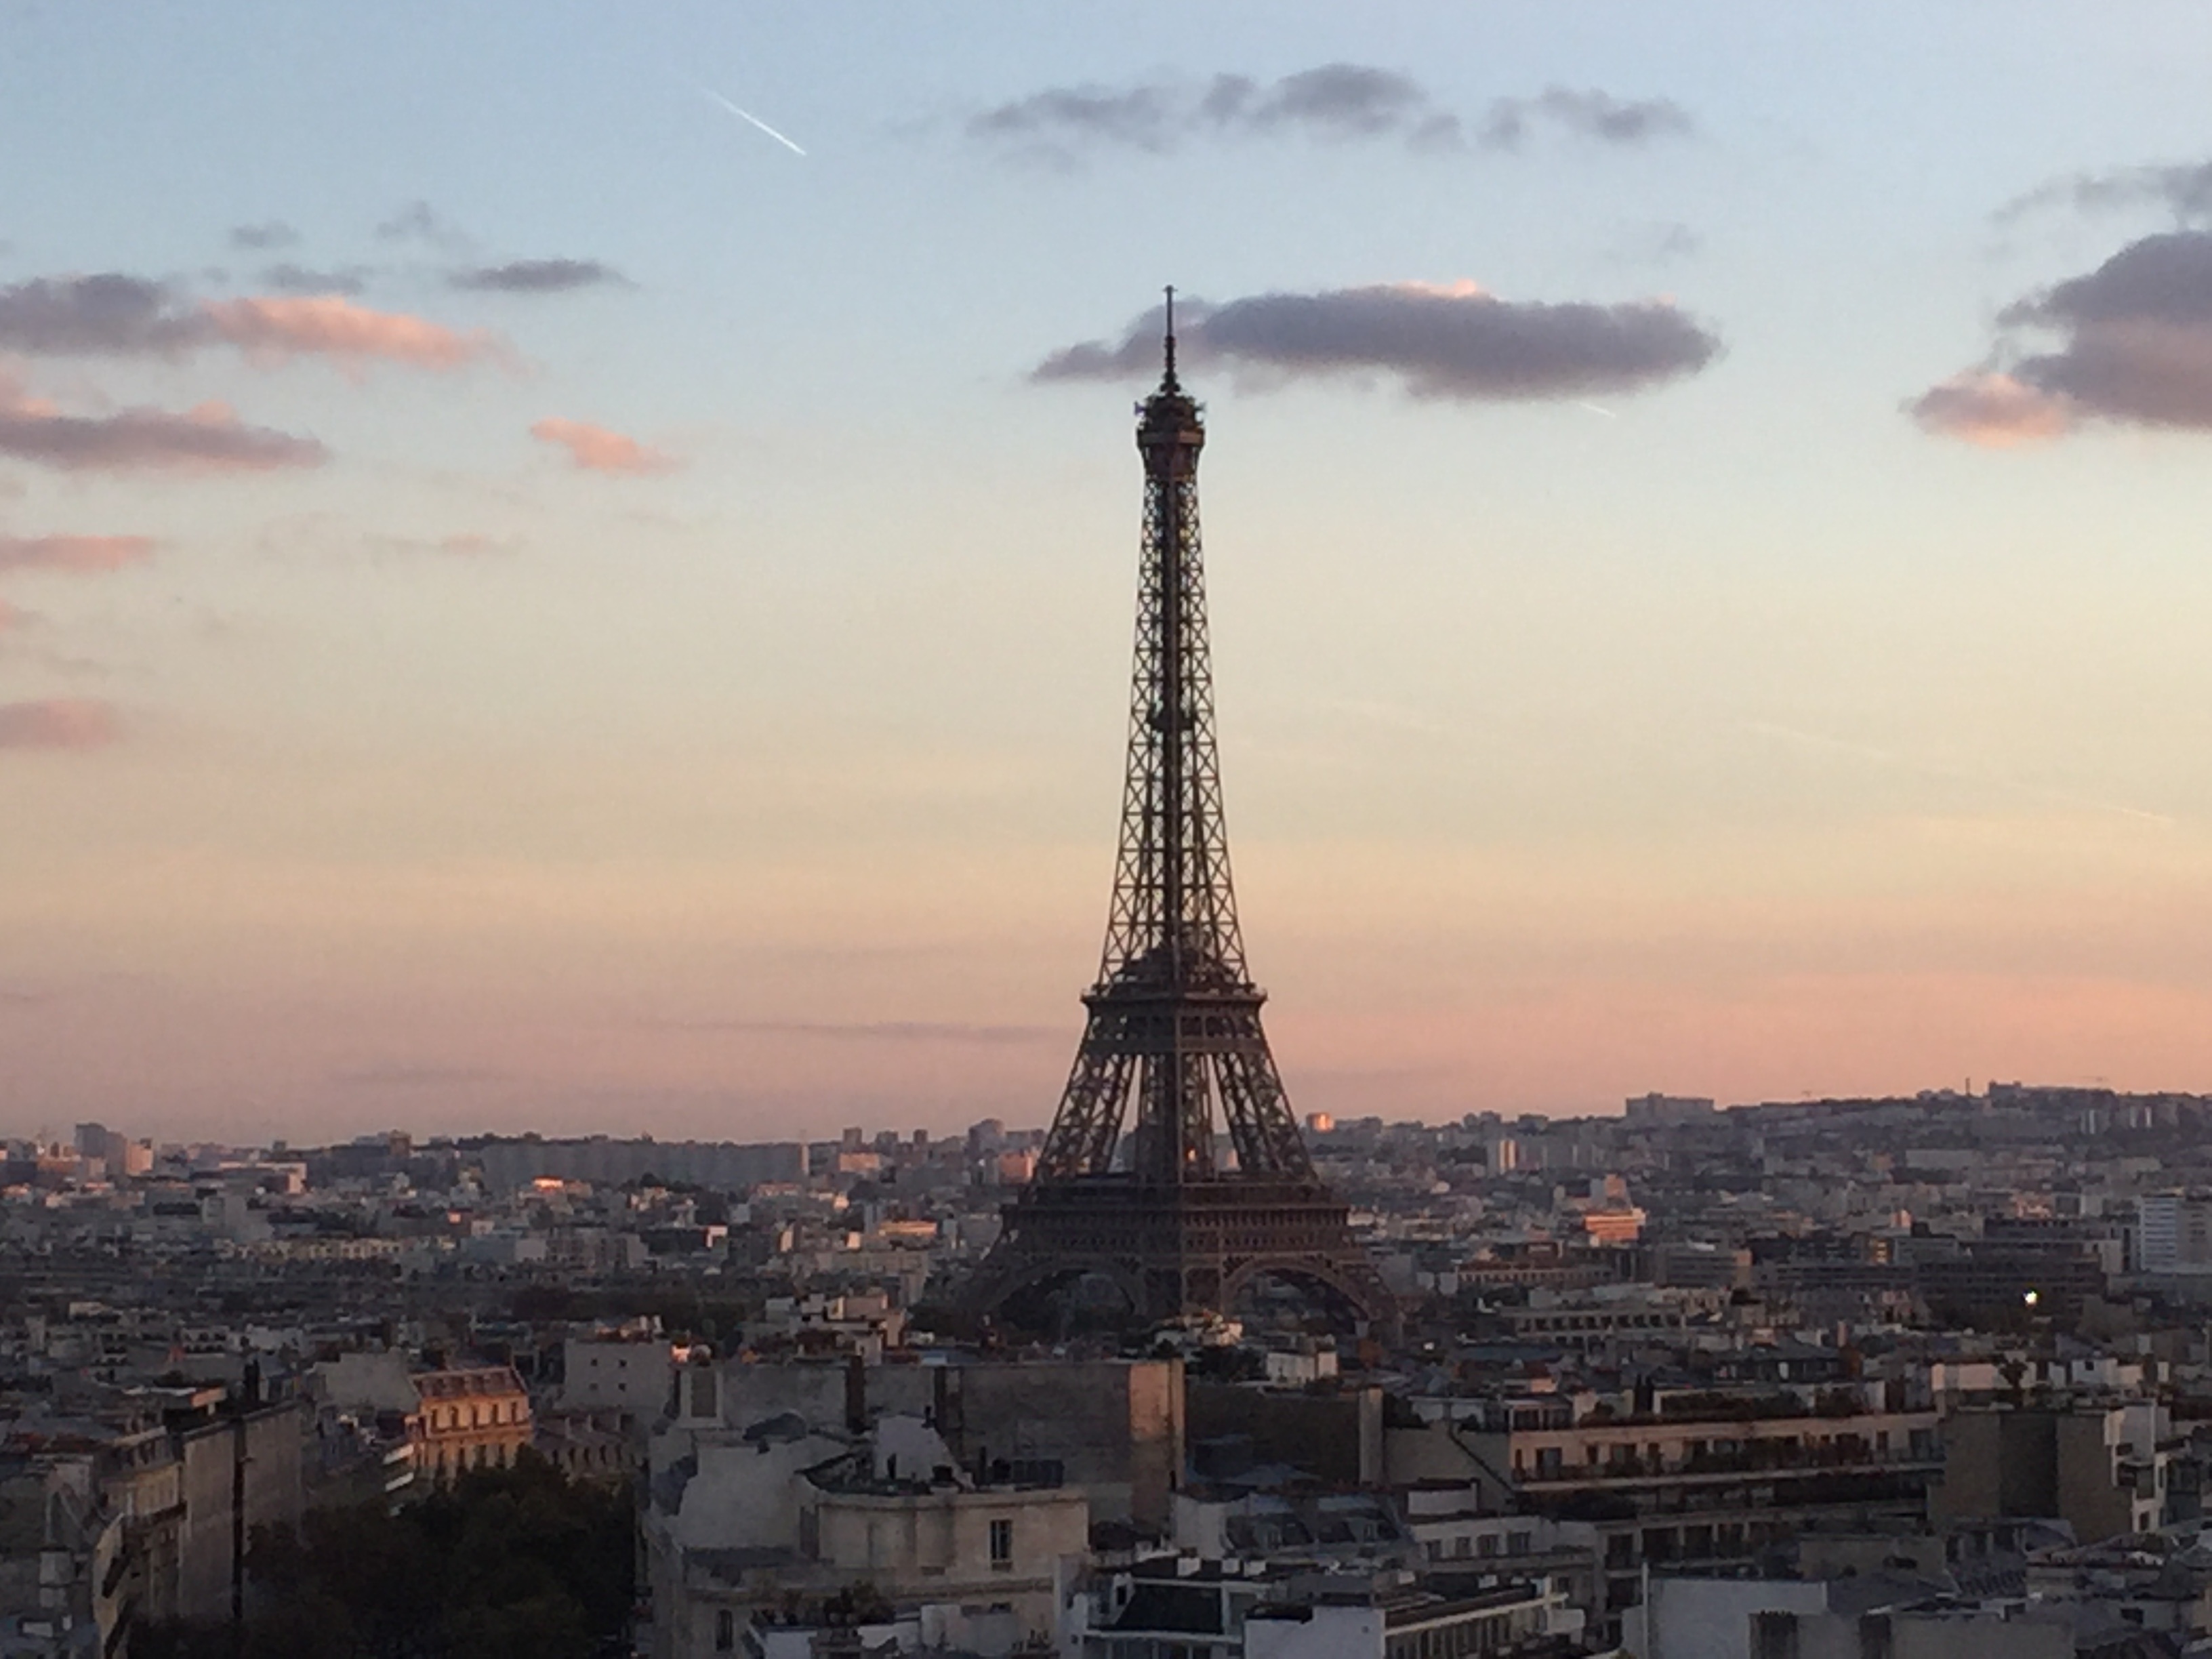
horizon, architecture, sunset, skyline, dawn, city, eiffel tower, paris, skyscraper, monument, cityscape, dusk, france, evening, tower, landmark, famous, human settlement